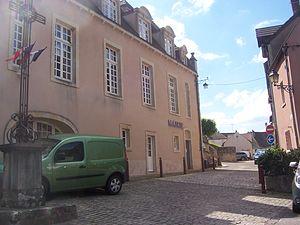
Mairie de Montcenis
Montcenis est une commune française située dans le département de Saône-et-Loire en région Bourgogne-Franche-Comté.